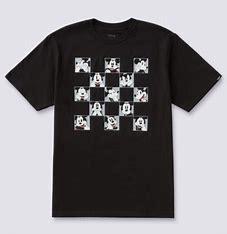
Brand: Vans
Model: 100